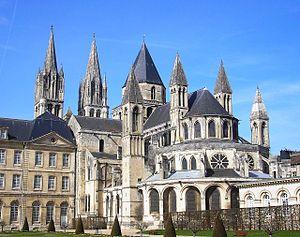
Caen (Normandie, France). L'église abbatiale Saint-Étienne (abbaye aux Hommes), coté chevet.
L'église Saint-Étienne de Caen ou abbatiale Saint-Étienne de Caen est un lieu de culte catholique situé à Caen en Normandie. Construite à partir du XIᵉ siècle par Guillaume le Conquérant comme abbatiale de l'abbaye aux Hommes, ou abbaye Saint-Étienne, elle est devenue église paroissiale après la Révolution française. Elle ne doit pas être confondue avec l'église Saint-Étienne-le-Vieux située à proximité.
L'architecture romane est le premier grand style créé au Moyen Âge en Europe après le déclin de la civilisation gréco-romaine. Son développement est pleinement établi vers 1060 mais les premiers signes de mutation sont différents suivant les régions et il n'y a pas de consensus sur une date des débuts qui vont du VIᵉ au XIᵉ siècle. L'architecture gothique est le style qui lui succède progressivement à partir du XIIe siècle.Le dynamisme monastique, de profondes aspirations religieuses et morales, la spiritualité des routes de pèlerinages dans une Europe rendue à la paix président à la naissance de l'art roman et contribuent à en faire un style vraiment neuf et doué d'une profonde originalité. La volonté de libérer l'Église de la tutelle de pouvoirs séculiers, les croisades, la reconquête chrétienne en Espagne avec l'effondrement du califat de Cordoue, la disparition du mécénat royal ou princier font de l'art roman l'art de toute la chrétienté médiévale.